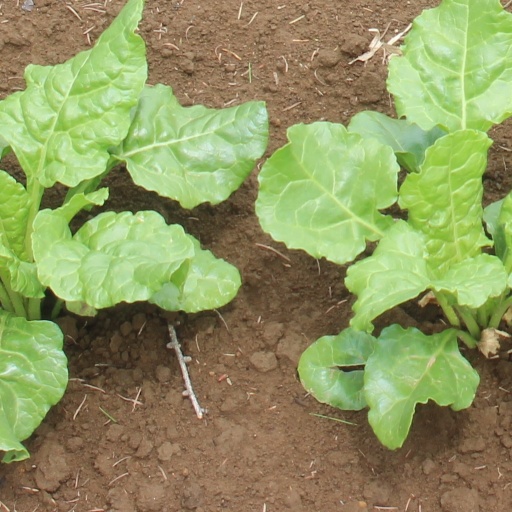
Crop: sugar beet